Land imprinter

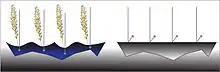
Plants create macropores that allow water to infiltrate (left), whereas desertification seals the surface, prohibiting infiltration and leading to rainwater runoff (right).

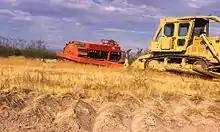
A land imprinter seeds grasses in the desert of the southwestern United States. The roller mulches existing ground cover and grass seed directly into the soil, without tilling.

Much of the world depends on grassland for the grazing of domestic livestock. Due to overgrazing, erosion, and other environmental factors, half of the world's rangeland is now lightly to moderately degraded, and 5% is severely degraded. Desertification is expanding and threatens one-third of the world's dry land.